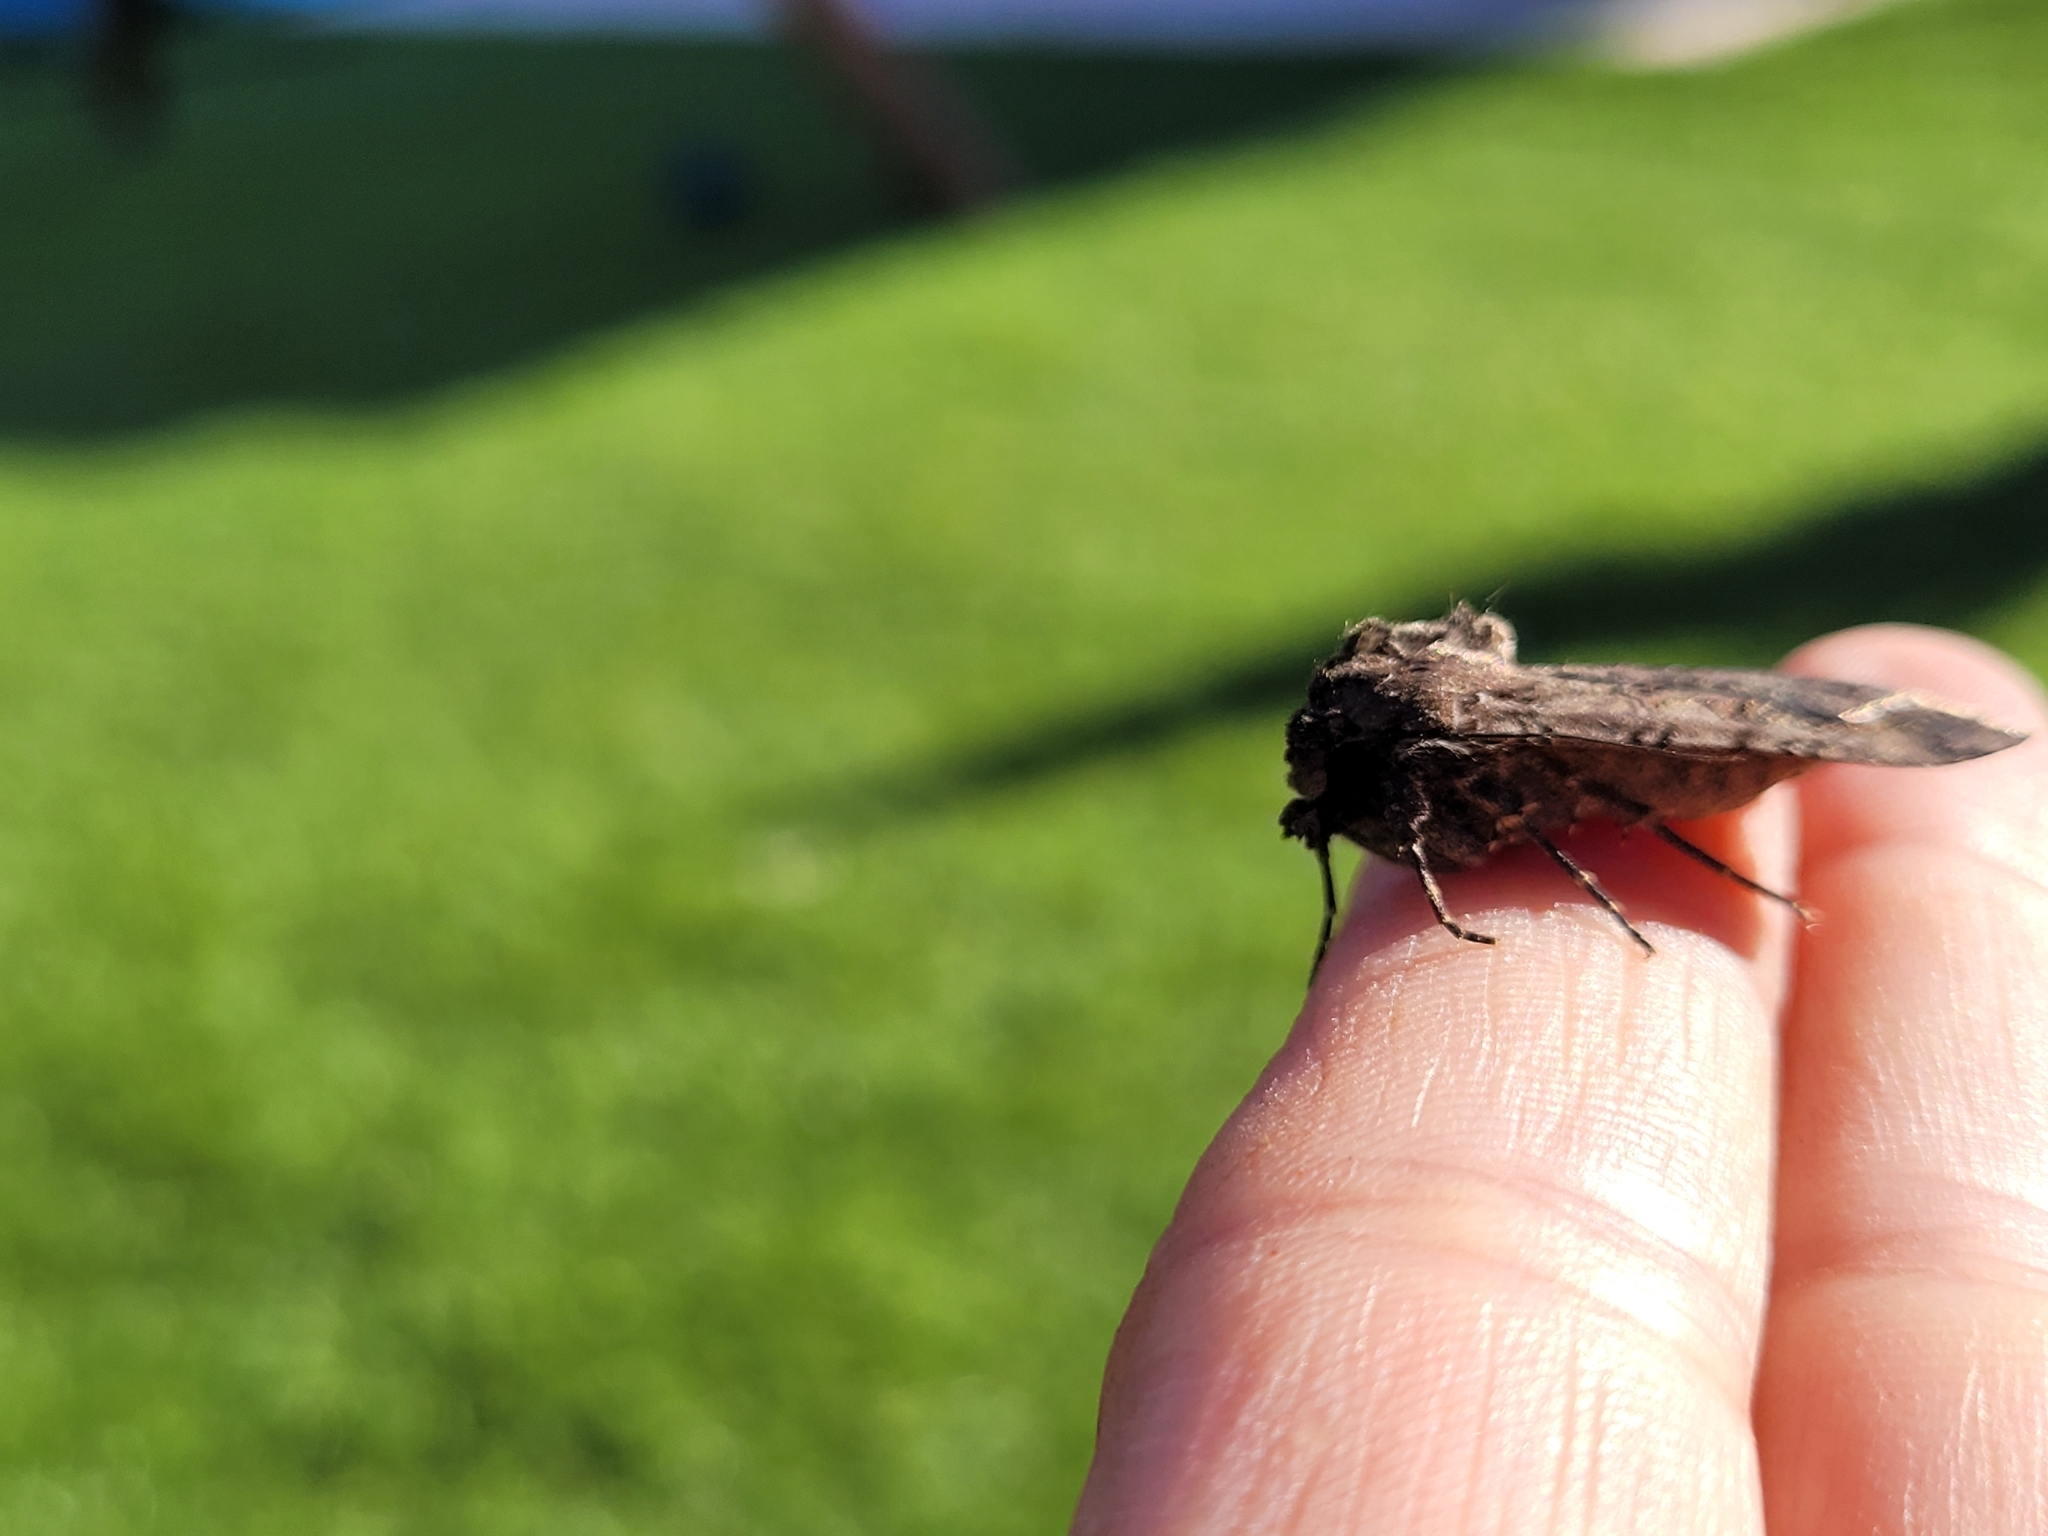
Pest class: cutworms